Great Kills station

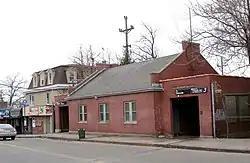
Station house located above the platforms at Giffords Lane

The station's original name was Gifford's, a previous name of the neighborhood honoring Daniel Gifford, a local commissioner and surveyor. The name also survives in Giffords Lane and Giffords Glen, which are adjacent to the station. The station was also known as Gifford's Lane. Both names appeared on the October 16, 1921, timetable.